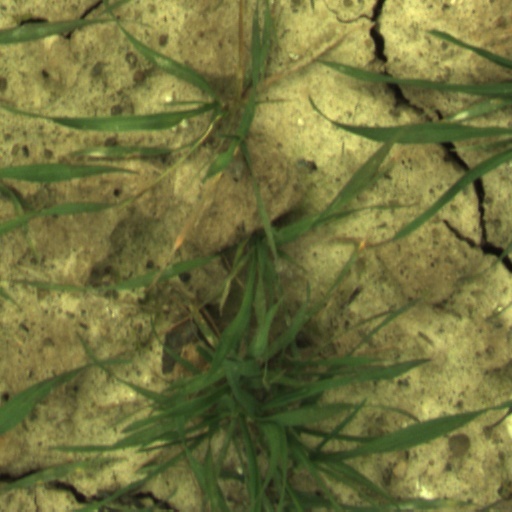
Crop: wheat